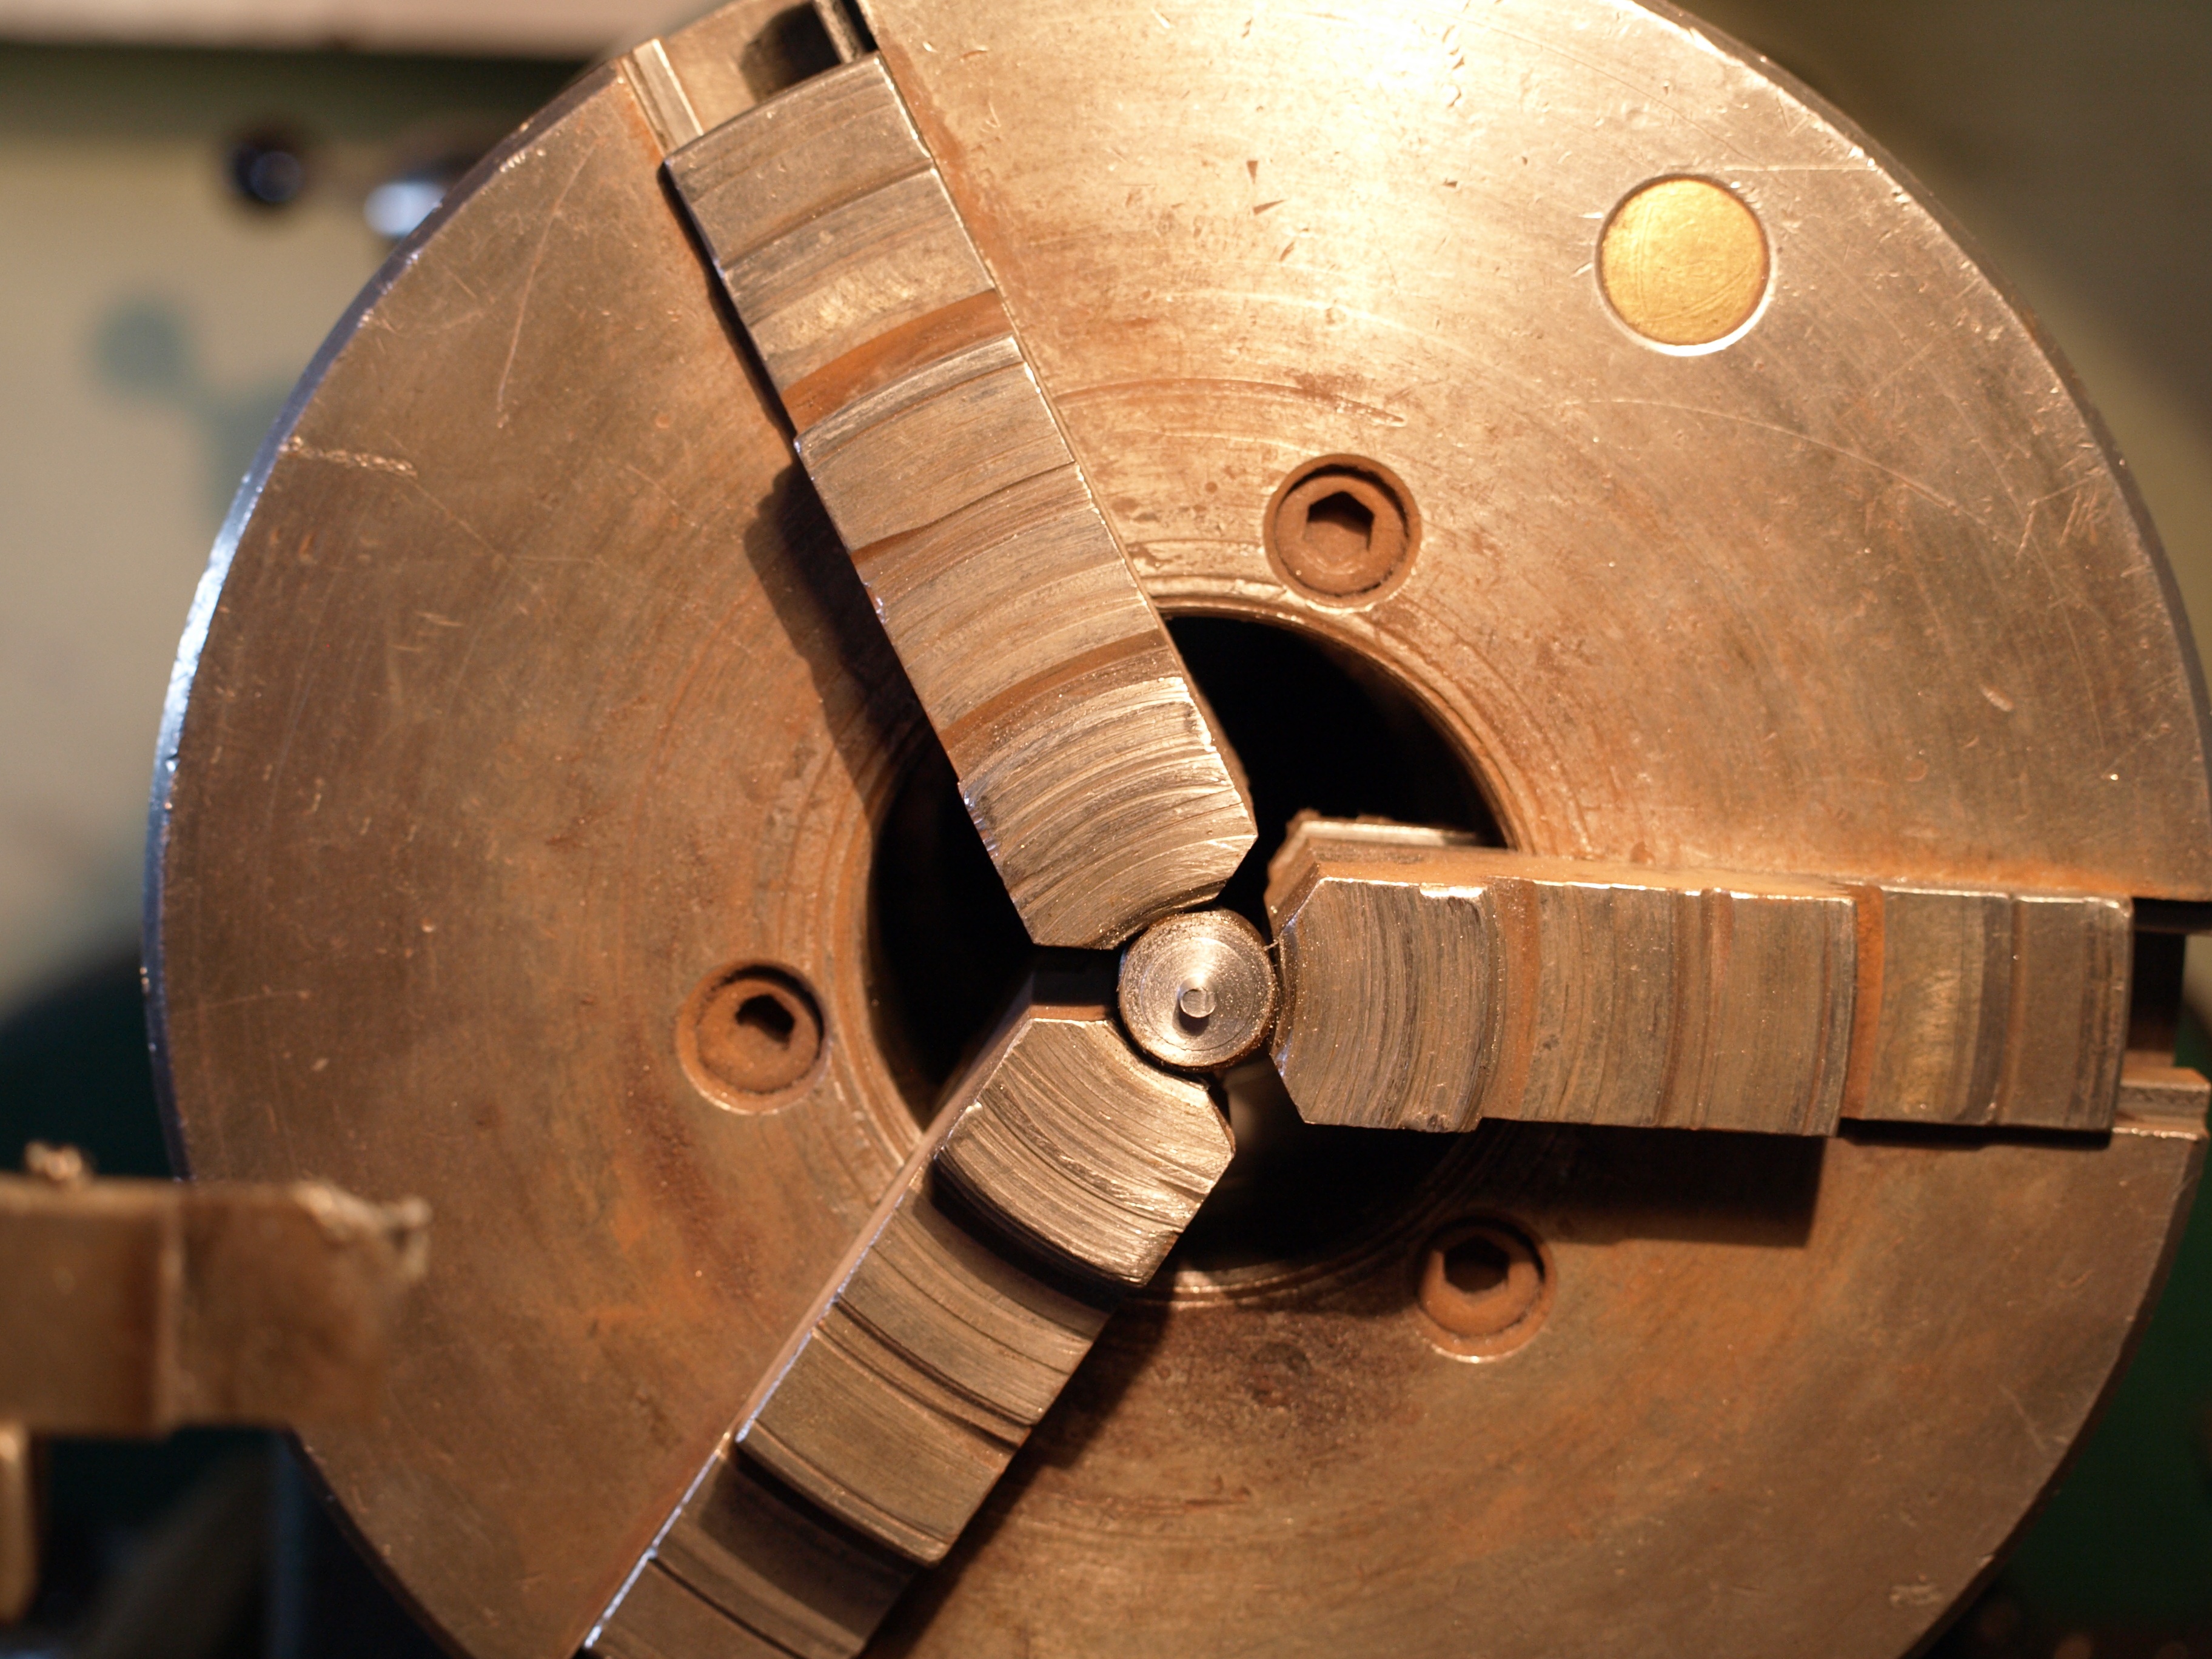
wood, wheel, machine, lathe, chuck, turning, machining, man made object, metal industry, machine tool, metal working